Karol Świerczewski

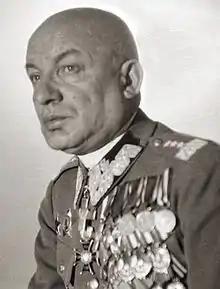
Karol Świerczewski in 1946.

Karol Wacław Świerczewski (callsign Walter; 22 February 1897 – 28 March 1947) was a Polish and Soviet Red Army general and statesman. He was a Bolshevik Party member and served in the Soviet Red Army during the Russian Civil War and participated in the wars against the Polish and Ukrainian Republics. He also participated alongside the Republicans during the Spanish Civil War. At the start of World War II In 1939, he participated in the Soviet invasion of Poland. At the end of the war he was installed as one of leaders of the Soviet-sponsored Polish Provisional Government of National Unity. Soon later, Świerczewski died in a country-road ambush shot by the militants from OUN-UPA. He was an icon of communist propaganda for the following several decades.